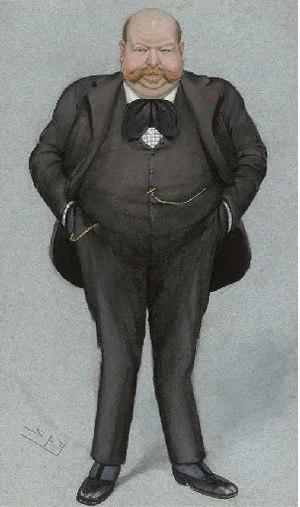
Arthur de Rothschild est le plus jeune fils de Nathaniel de Rothschild, représentant d'une des branches françaises de la famille Rothschild.